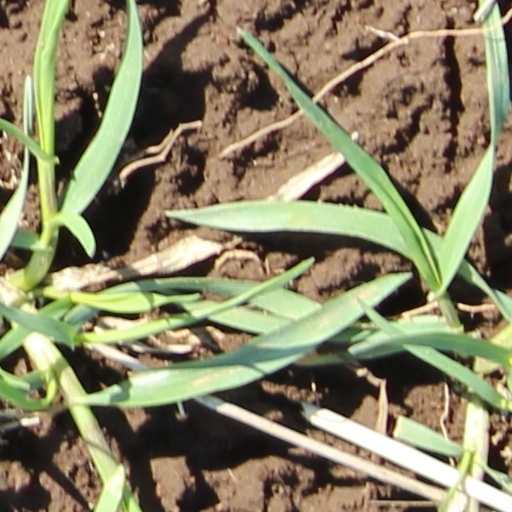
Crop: wheat